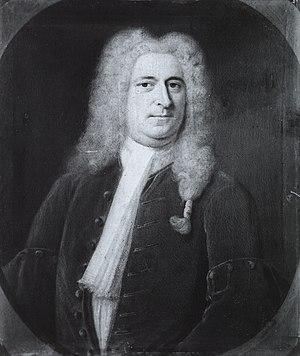
George Clifford, avocat et banquier hollandais, s'est fait un nom en tant que botaniste.